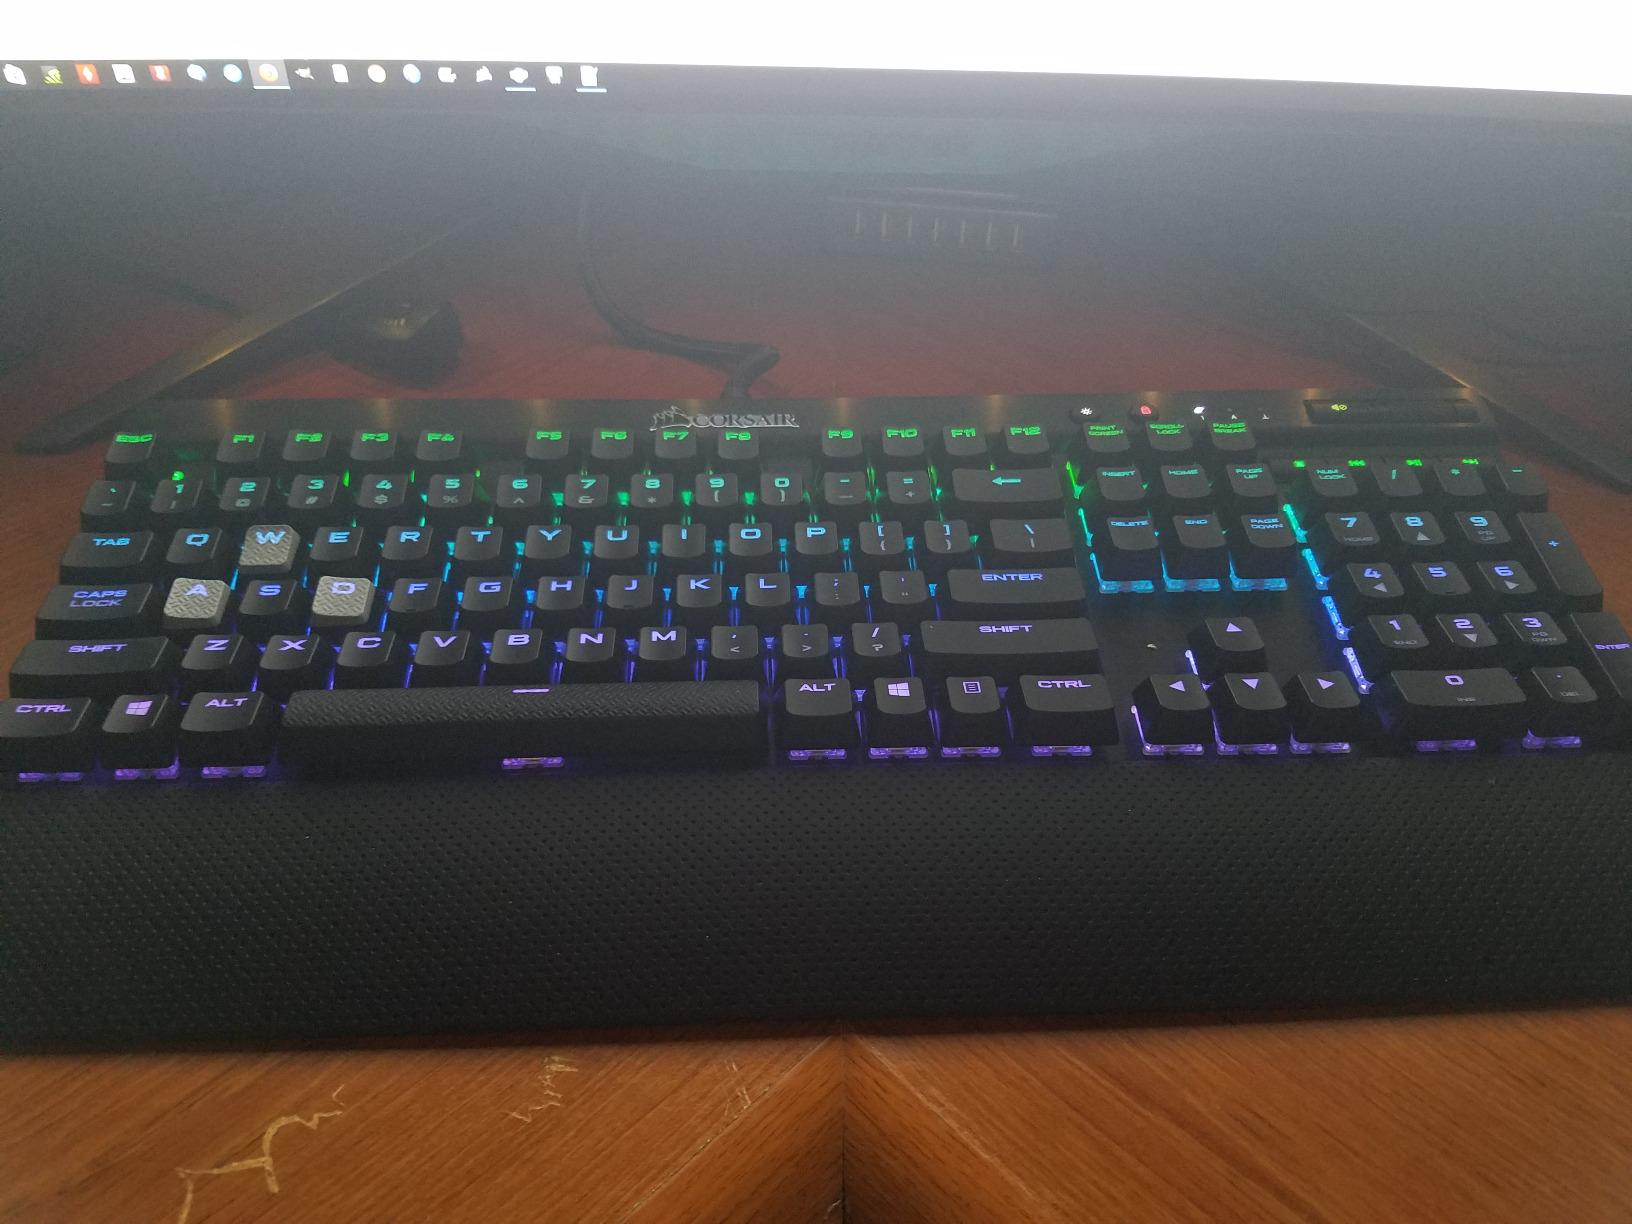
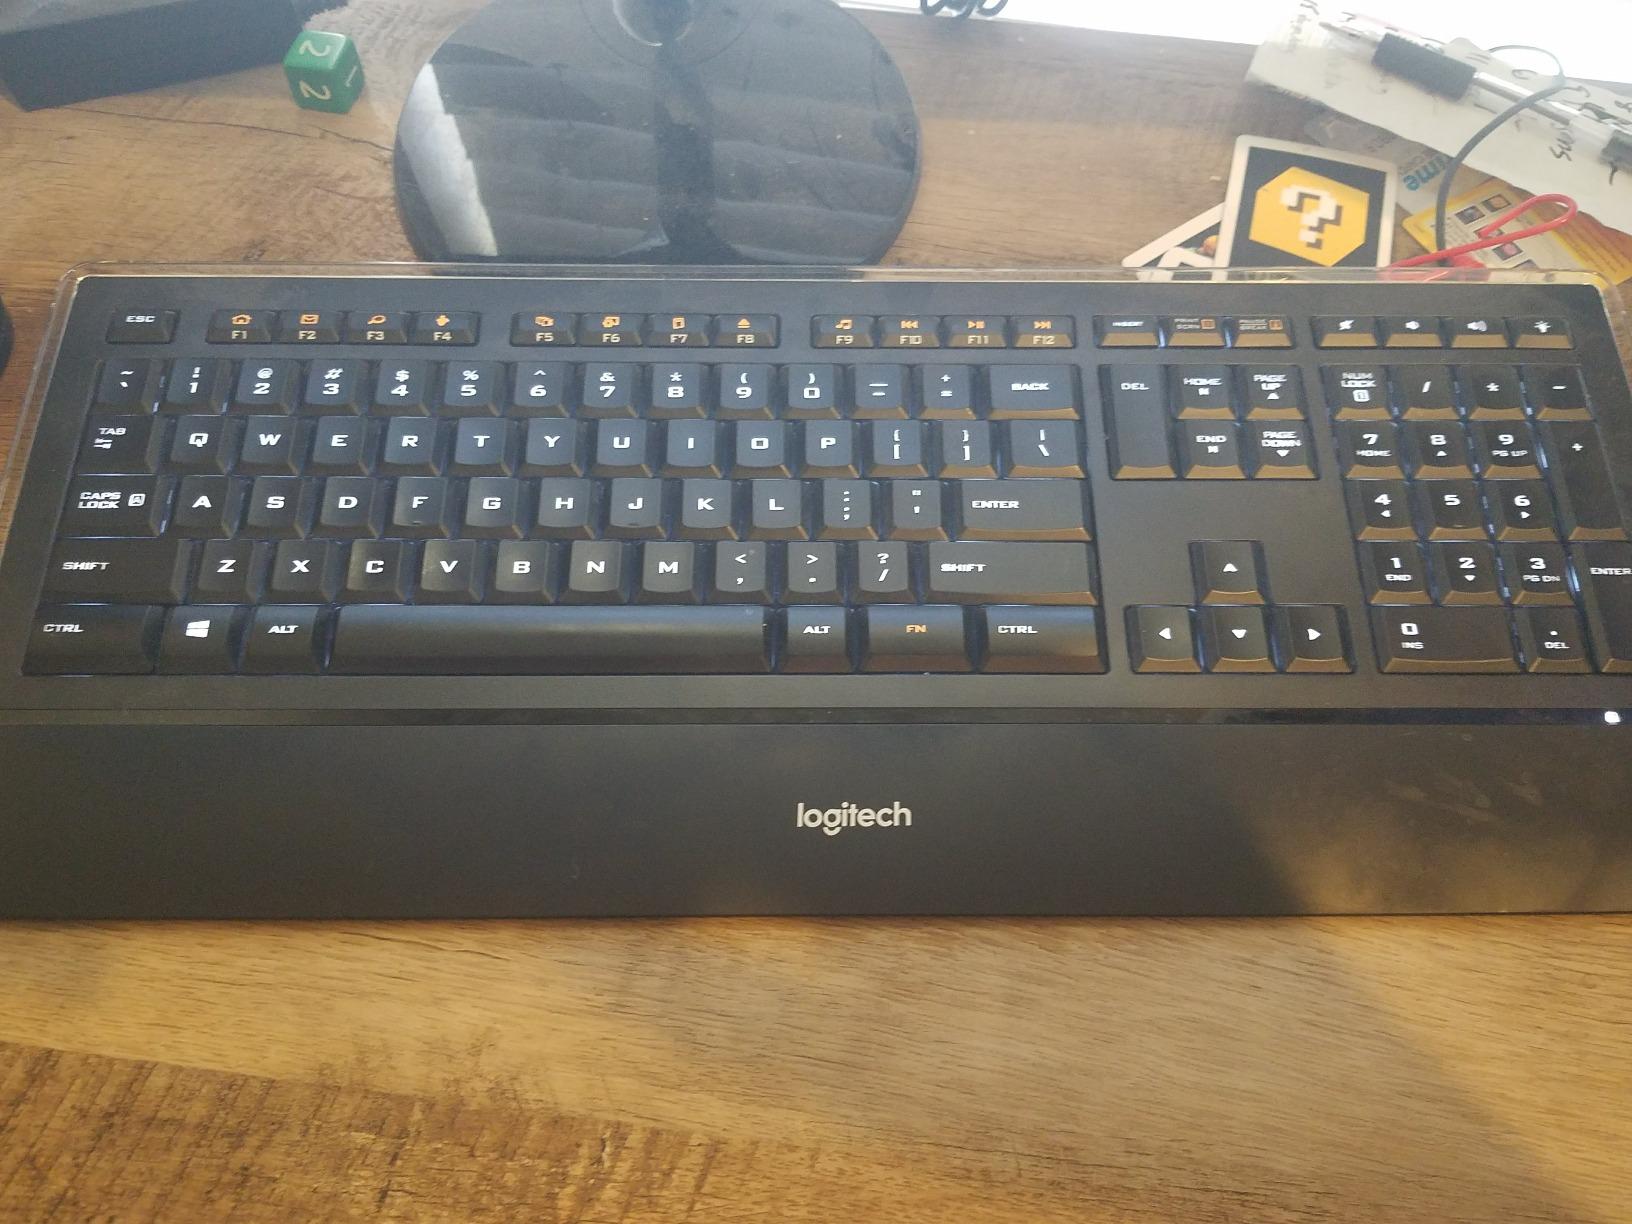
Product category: keyboard
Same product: no